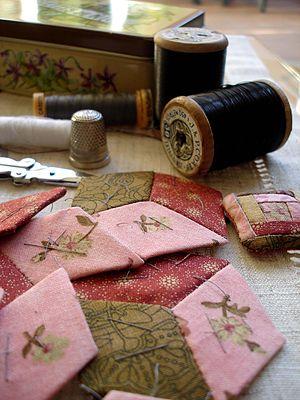
Un patchwork est une technique de couture qui consiste à assembler plusieurs morceaux de tissus de tailles, formes et couleurs différentes pour réaliser différents types d'ouvrages. Le patchwork peut être utilisé pour réaliser plusieurs types d'objets ou d'éléments de literie comme les courtepointes. Par analogie, le mot s'emploie aussi pour un assemblage d'éléments hétéroclites. Exemple : un patchwork de populations.